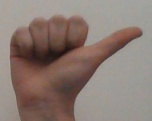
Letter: dhad